San Lorenzo, California

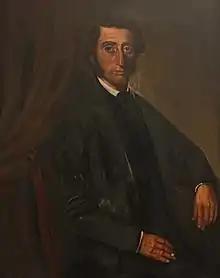
San Lorenzo is named after Rancho San Lorenzo, a vast estate granted in 1841 to Don Guillermo Castro, a noted Californio ranchero.

San Lorenzo is located on the route of El Camino Viejo on land of the former Rancho San Lorenzo, a Mexican land grant given to Guillermo Castro in 1841, and the former Rancho San Leandro, granted to José Joaquin Estudillo in 1842.